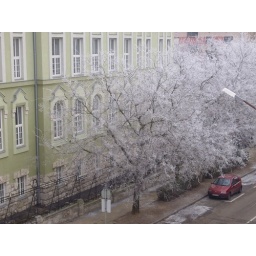
View from my window. The green building is the University of Pecs (yep, in my neighbour)